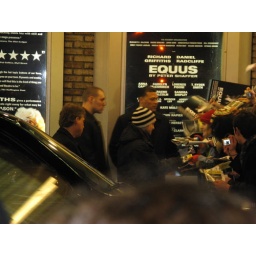
Daniel Radcliffe aka Harry Potter outsde the theatre after a performance in Equus 1/7/09 - he is in the striped hat